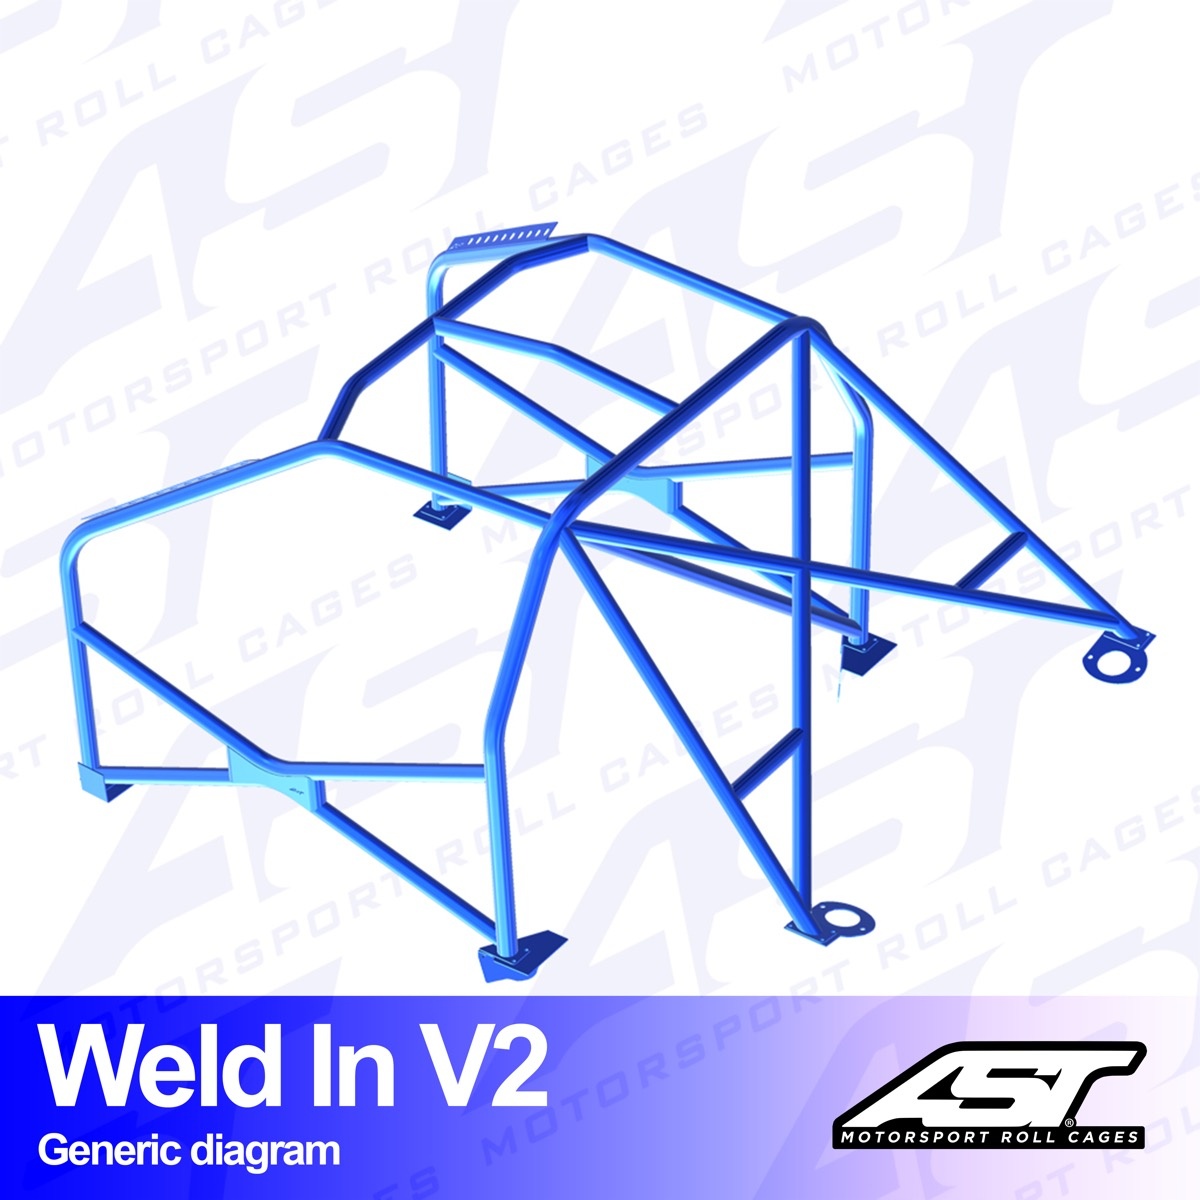
AST V2 SOLDADO 8-PUNTOS SEAT AROSA
Brand: AST ROLLCAGES
Arco de seguridad AST Protege tu vehículo y garantiza tu seguridad con un arco de seguridad. Diseñado con materiales de alta resistencia y durabilidad, Su estructura se adapta perfectamente a cada modelo de coche para una instalación sencilla y rápida. Protege lo que más importa y disfruta de una tranquilidad total con nuestro arco de seguridad de calidad superior. Gracias a la digitalización mediante escáneres láser de la carrocería del vehículo y el diseño 3D profesional, garantizamos un insuperable ajuste de nuestras estructuras de seguridad. Las bases del suelo son de acero de 3mm de espesor y están diseñadas y fabricadas específicamente para cada coche, consiguiendo una seguridad y una adaptación máximas sobre el chasis. La estructura de seguridad se entrega en kit para soldar y sin pintar, y se compone de un arco principal de acero E355 con un diámetro de 45mm, el resto de la estructura está fabricada en acero E355 con un diámetro de 40mm. En el precio de este artículo vienen incluidos todo lo necesario para su instalación: Kit para soldar Cartelas de refuerzo Bases de refuerzo Tornillos, arandelas y tuercas Documentación individual Manual de instrucciones Set de pegatinas *Esta estructura está diseñada y construida según el FIA Anexo J. Consulte con su Federación/Organización Deportiva las exigencias mínimas de seguridad específicas para su vehículo, versión, motorización y tipo de prueba y/o campeonato que vaya a disputar, aunque esta estructura de seguridad encaja en todas las motorizaciones del modelo. *Estas estructuras requieren adaptaciones y/o anulaciones de elementos interiores del vehículo (salpicadero, paneles de puerta, tapizados, asientos traseros…)
Category: Vehicles & Parts > Vehicle Parts & Accessories > Vehicle Safety & Security > Vehicle Safety Equipment > Motor Vehicle Roll Cages & Bars